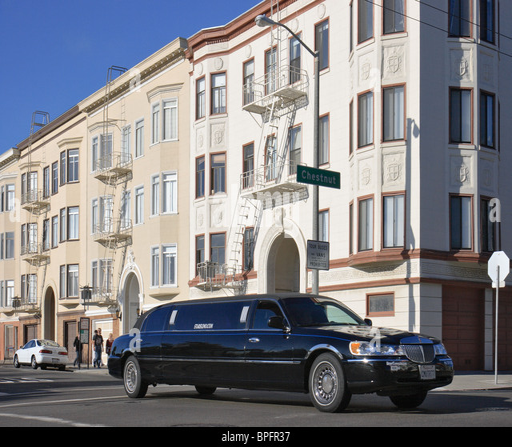
stretch limousine on a crossroad